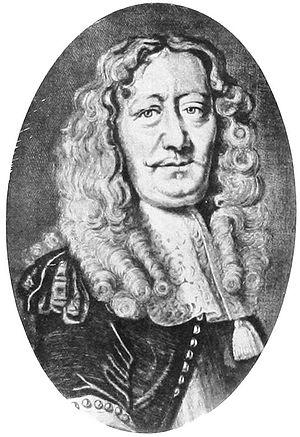
Henrik Ruse, baron de Rysensteen, né le 9 avril 1624 à Ruinen et mort le 22 février 1679 à Sauwerd, est un ingénieur militaire néerlandais ayant passé l'essentiel de sa carrière au service du Danemark.